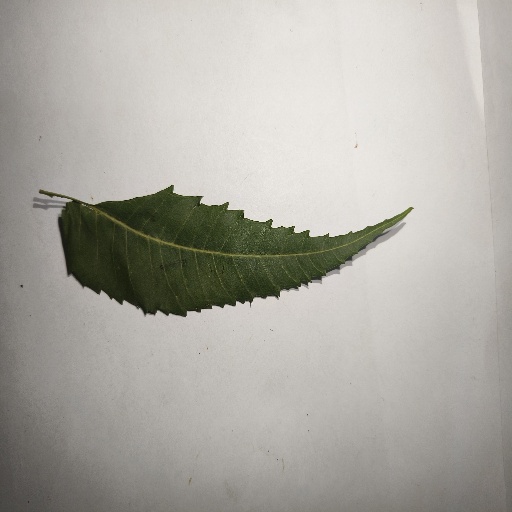
Species: Neem
Leaf condition: Healthy Leaf